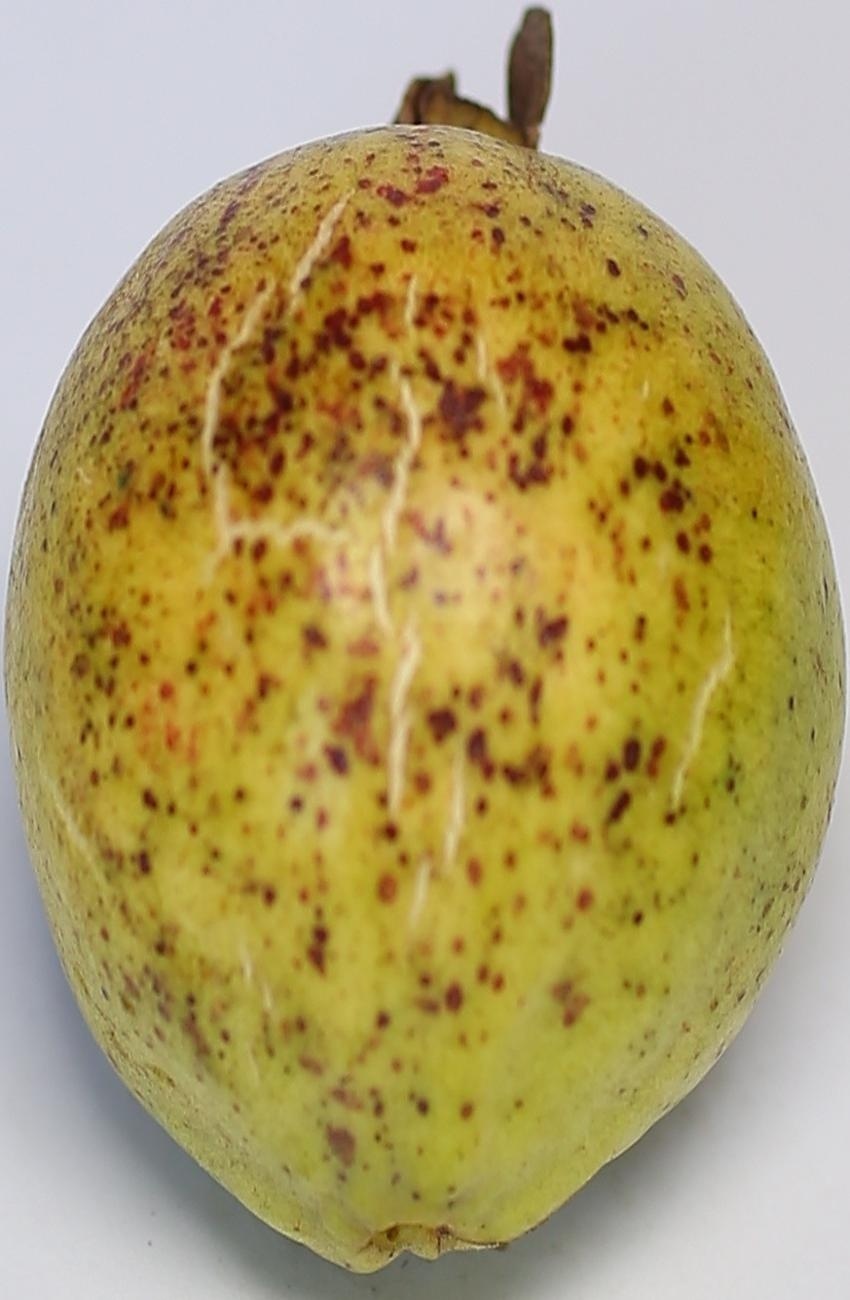
Maturity: mature-green
Variety: thadhrami